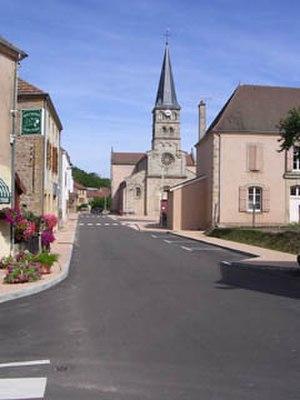
le bourg de Gibles